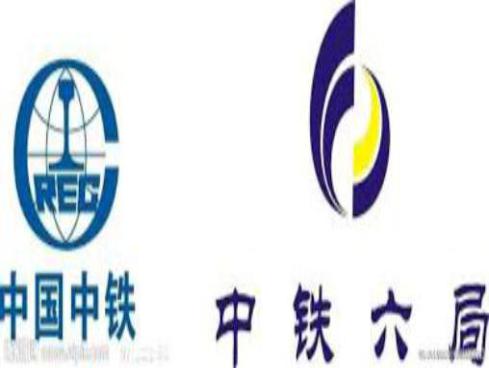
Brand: china railway group limited
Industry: Others